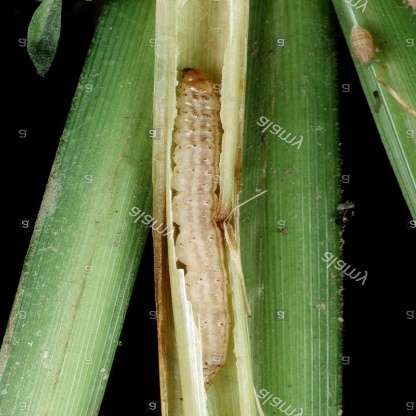
Nhãn: Sâu cuốn lá lớn ( Rice skipper)